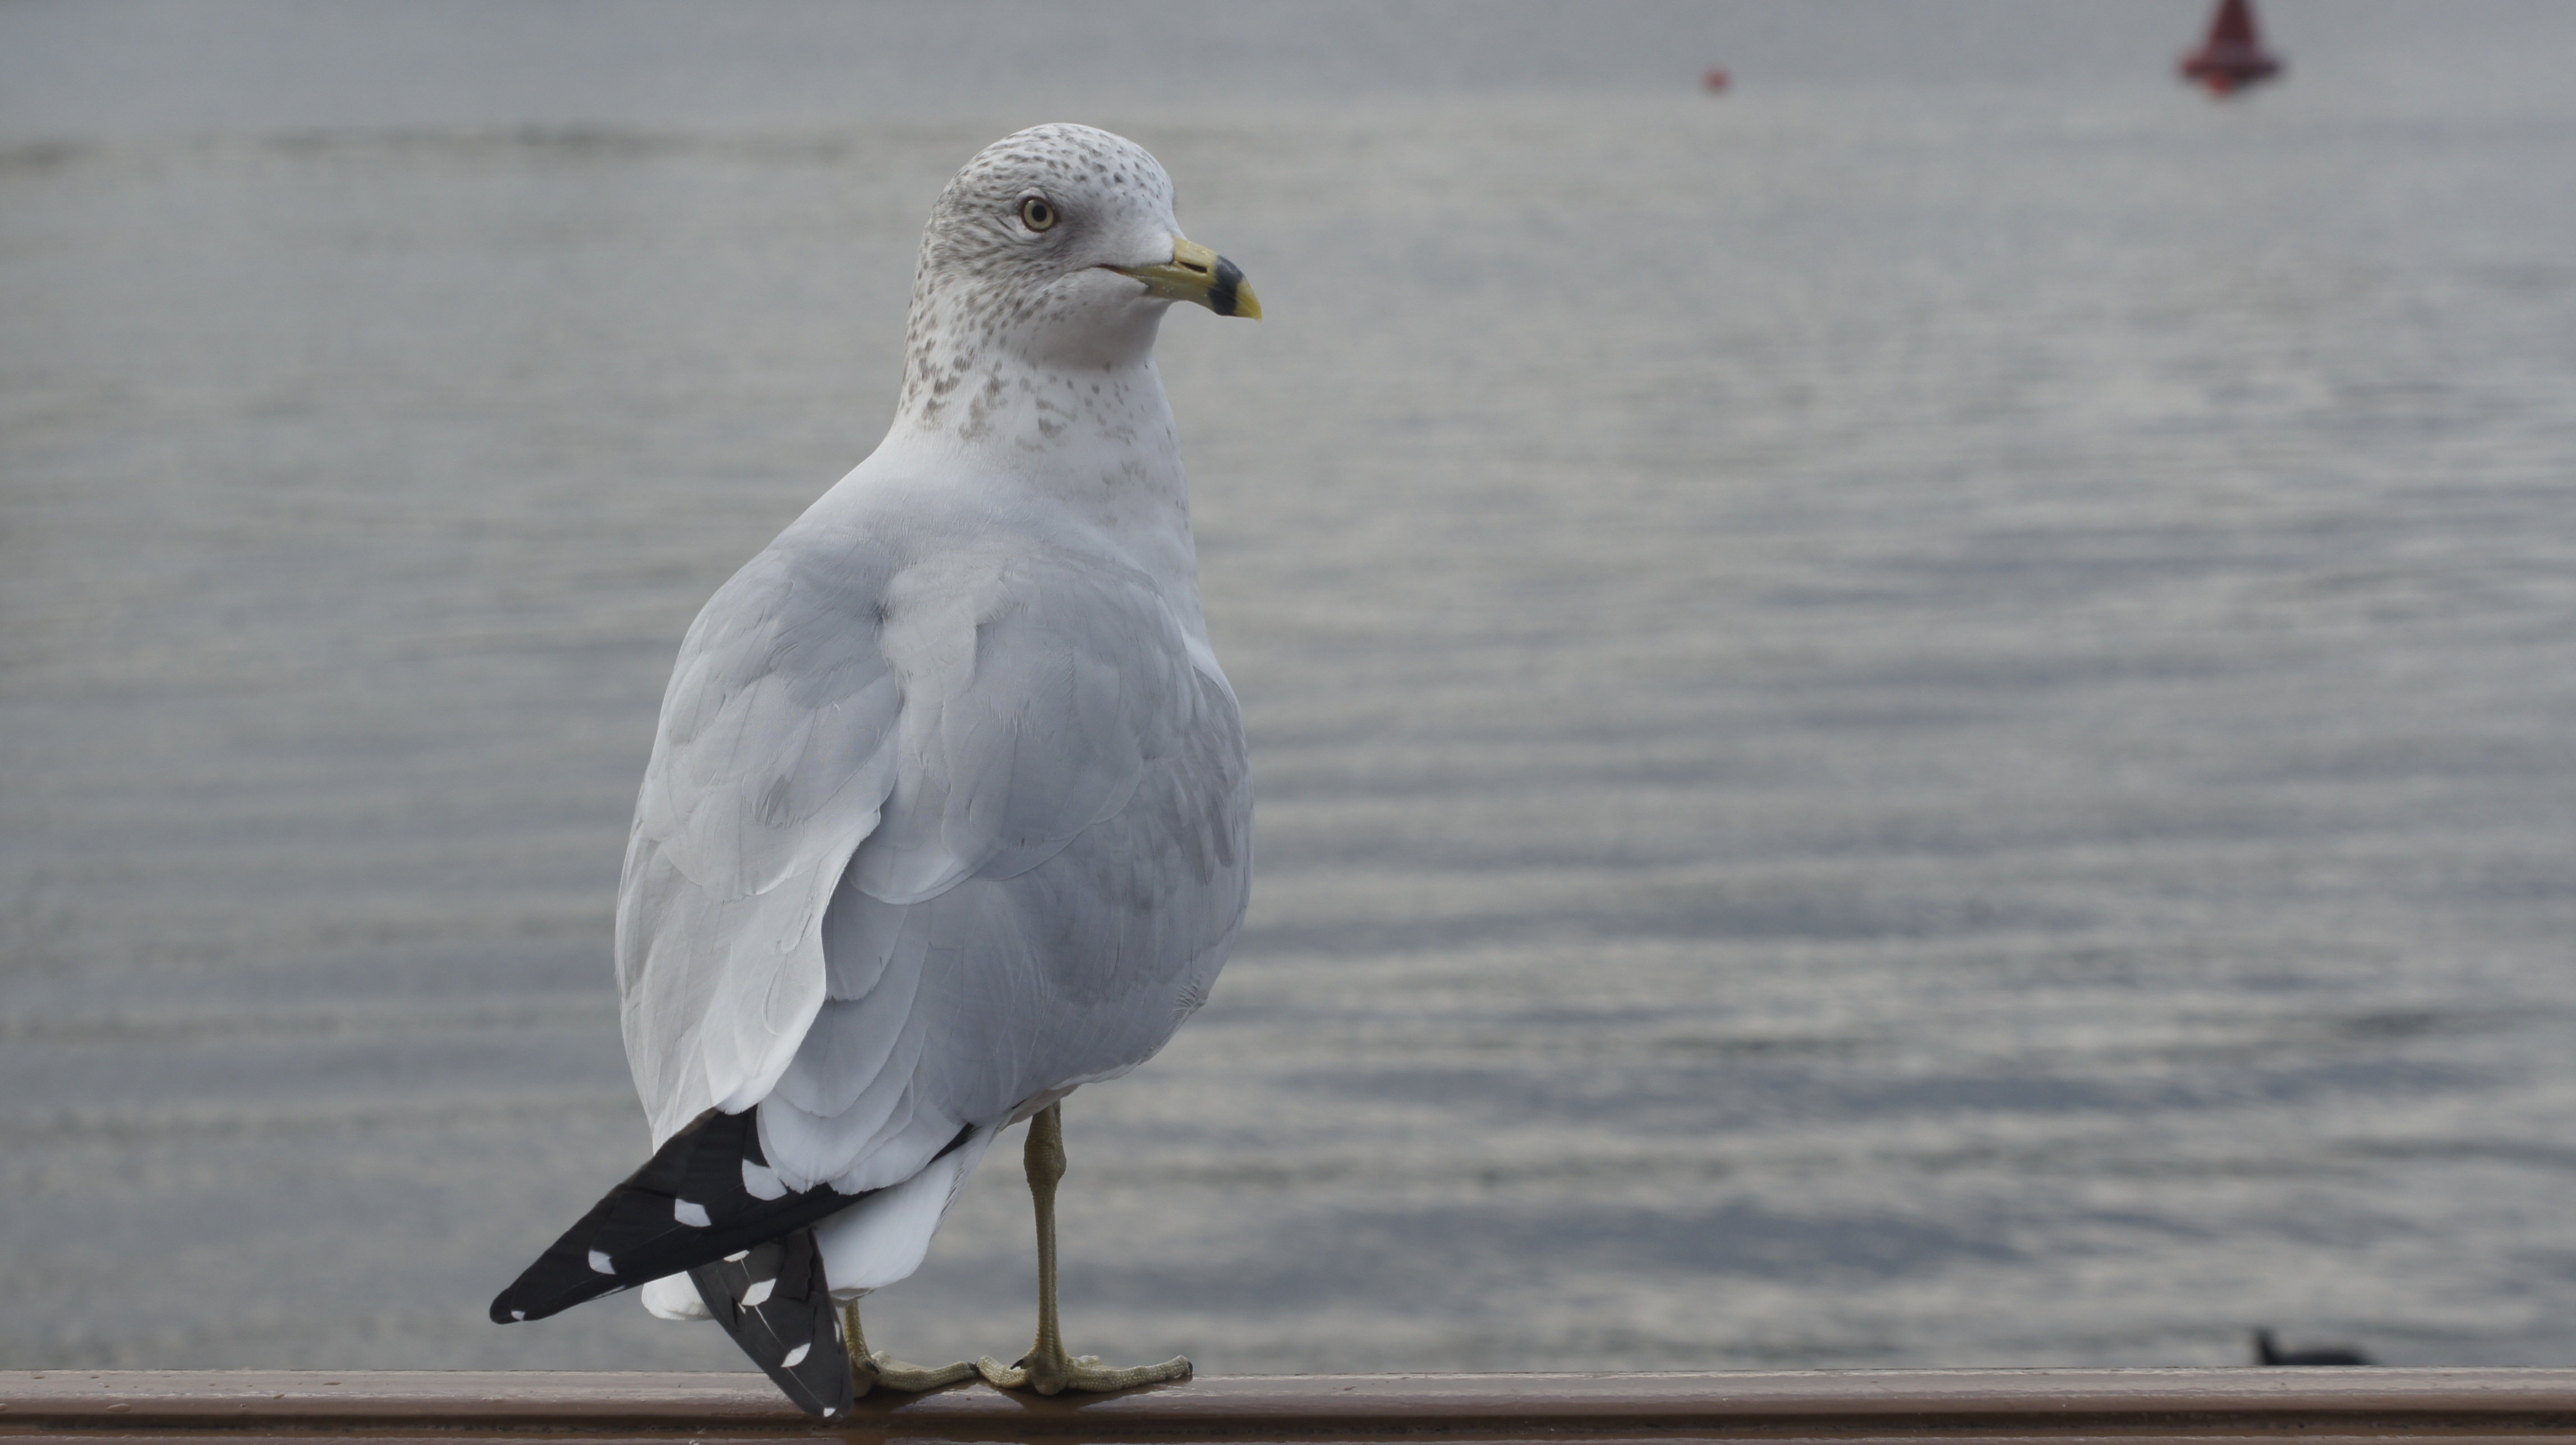
water, nature, bird, wing, seabird, seagull, gull, beak, fauna, vertebrate, charadriiformes, european herring gull